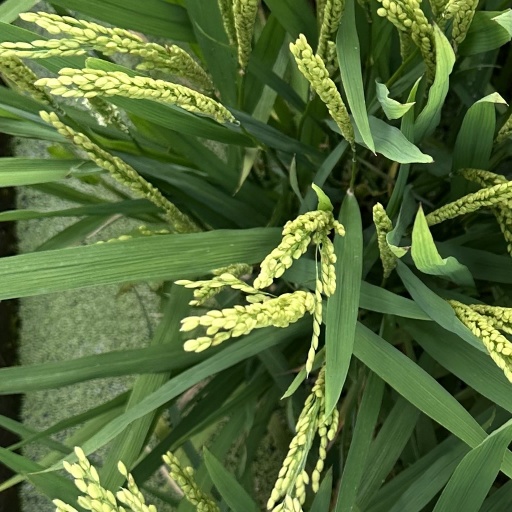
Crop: rice